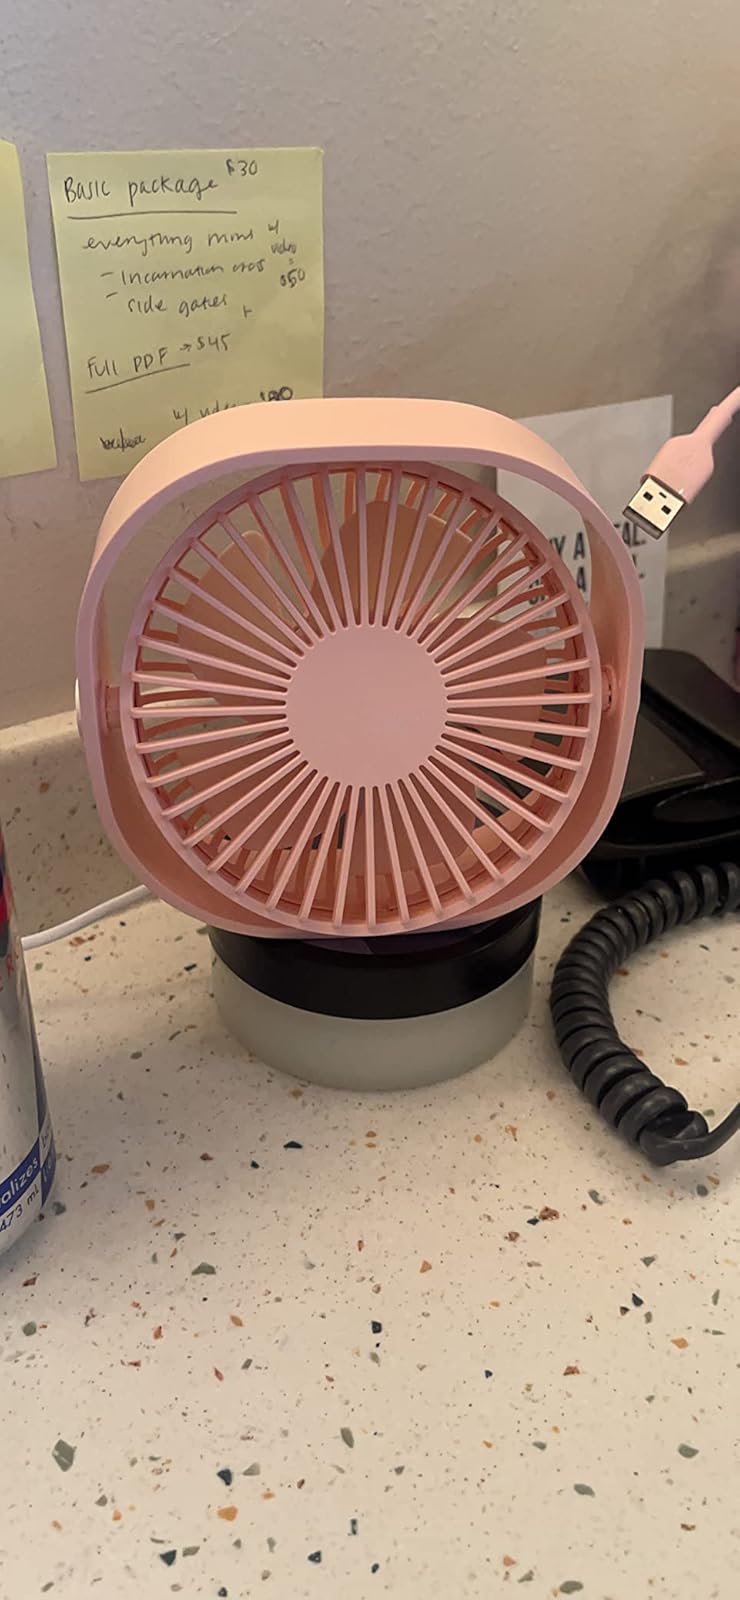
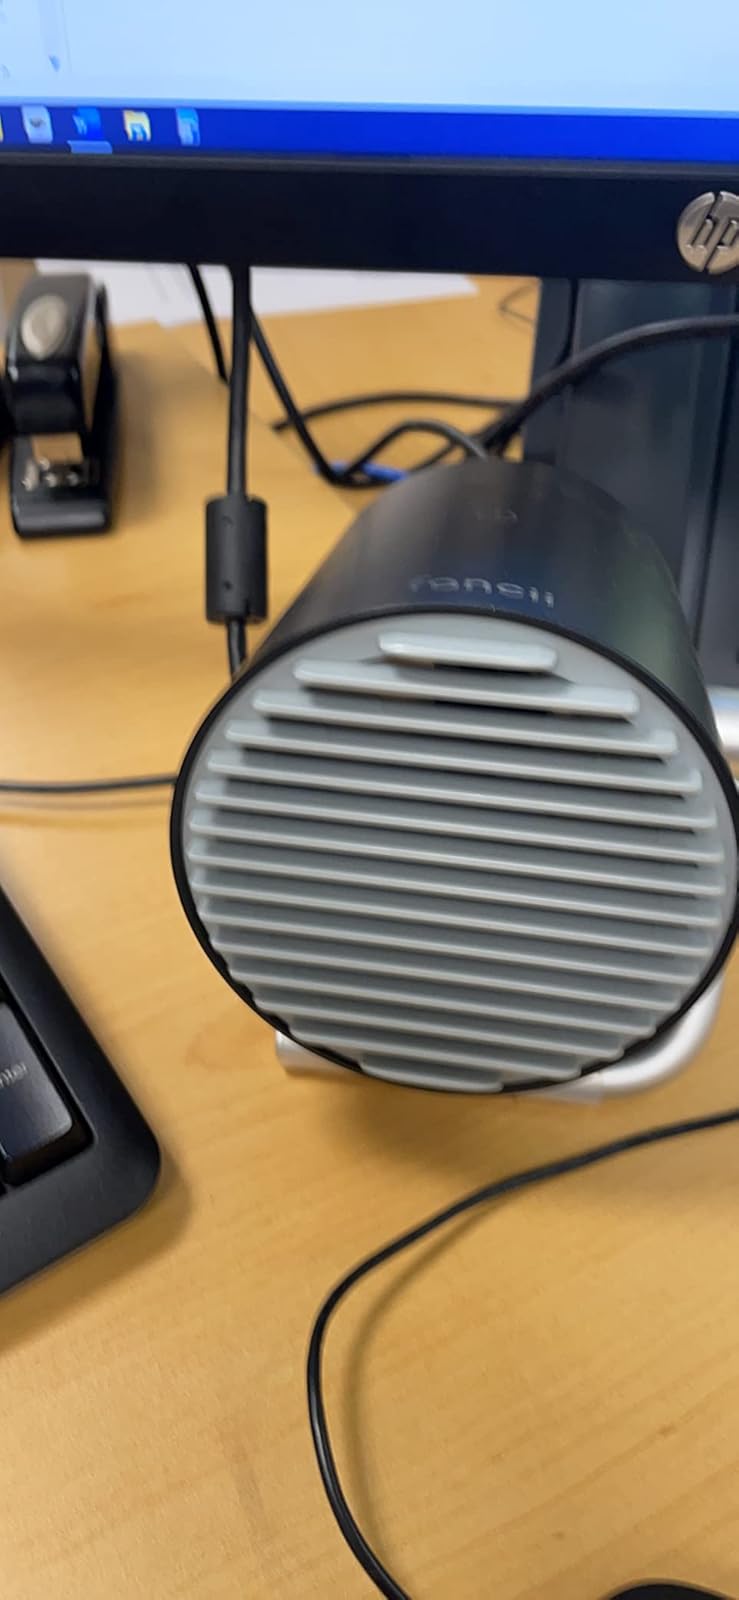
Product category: fan
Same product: no